Castlebar Courthouse

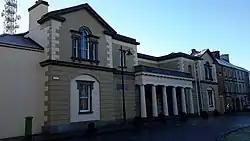
Castlebar Courthouse

Castlebar Courthouse is a judicial facility on The Mall in Castlebar, County Mayo, Ireland.